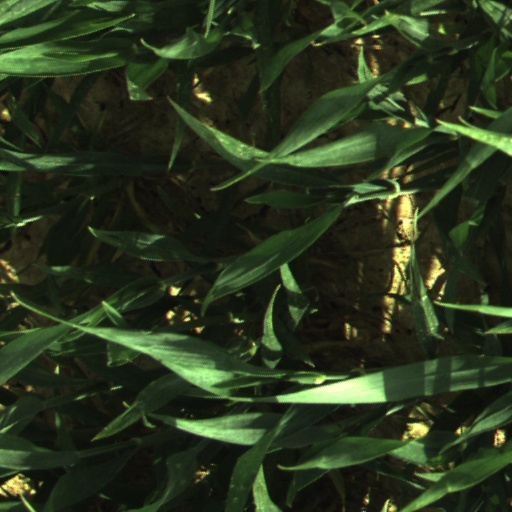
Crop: wheat